Merced Army Airfield auxiliary fields

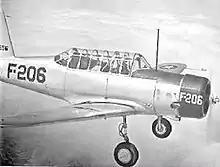
Vultee BT-13 Valiant in California, an Army training plane

Howard Auxiliary Field No. 3 was located in Stevinson, California at